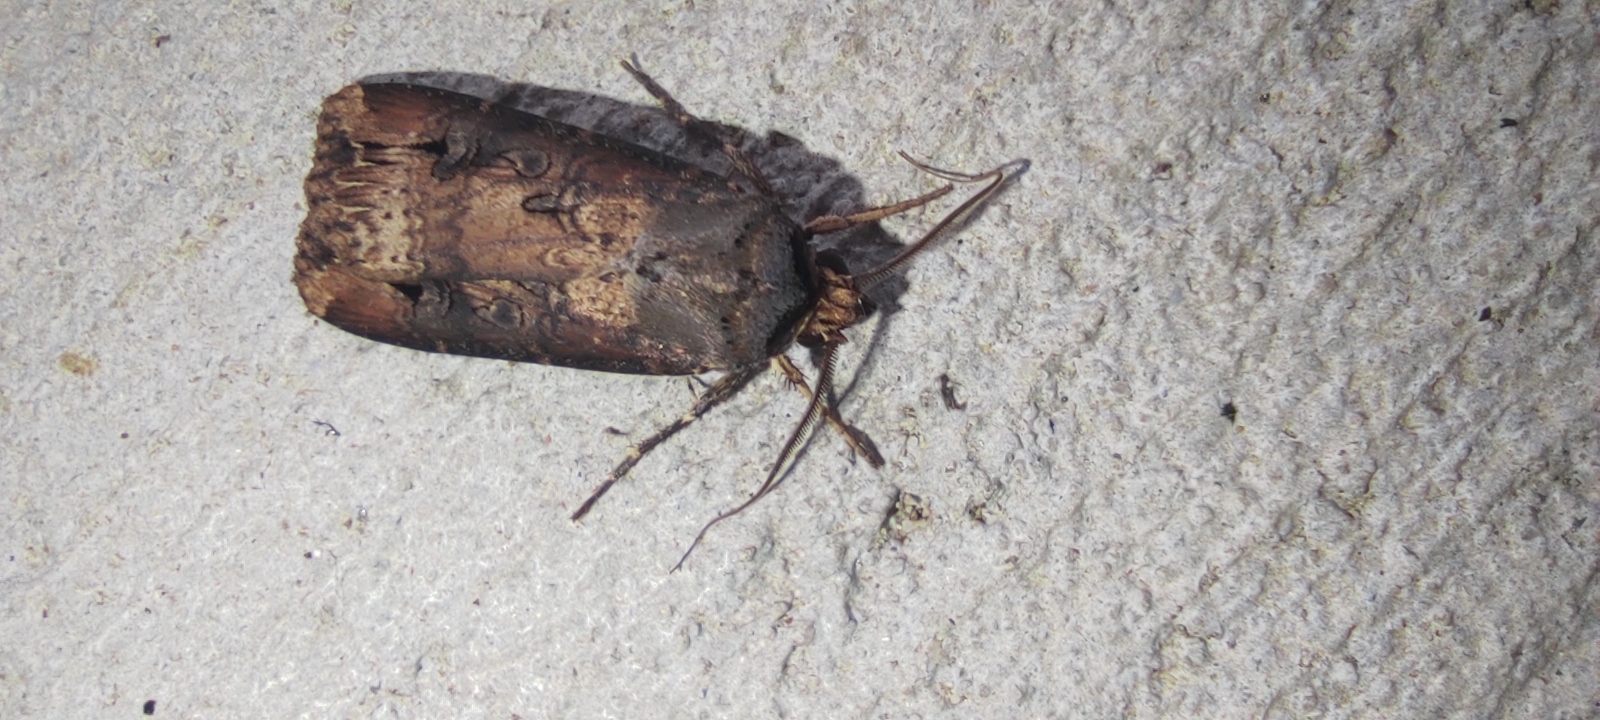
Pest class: cutworms